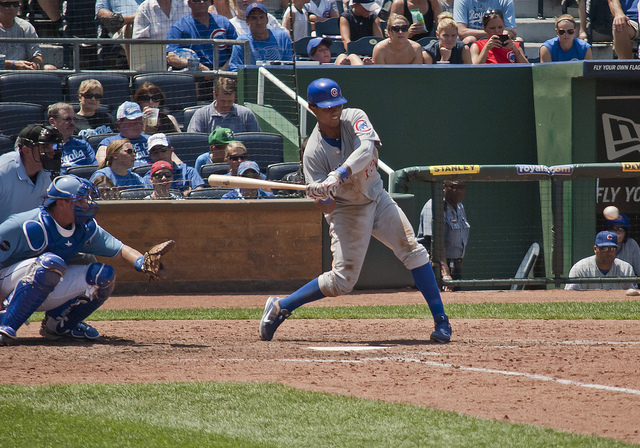
một người đàn ông đang vung gậy để đánh quả bóng chày